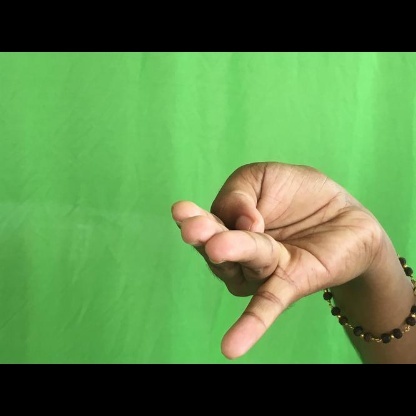
Mudra: Chaturam